Sam Bird

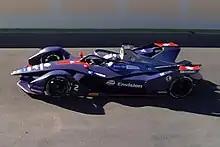
Bird at the 2019 Marrakesh ePrix

Bird's first podium finish of the season came in the 2019 Marrakesh ePrix, finishing in 3rd after taking pole position. In 2019, he became the first Formula E driver to win a race in every Formula E season, after winning the 2019 Santiago ePrix. Ultimately, Bird finished the season in 9th place, amassing a total of 85 points over the season.